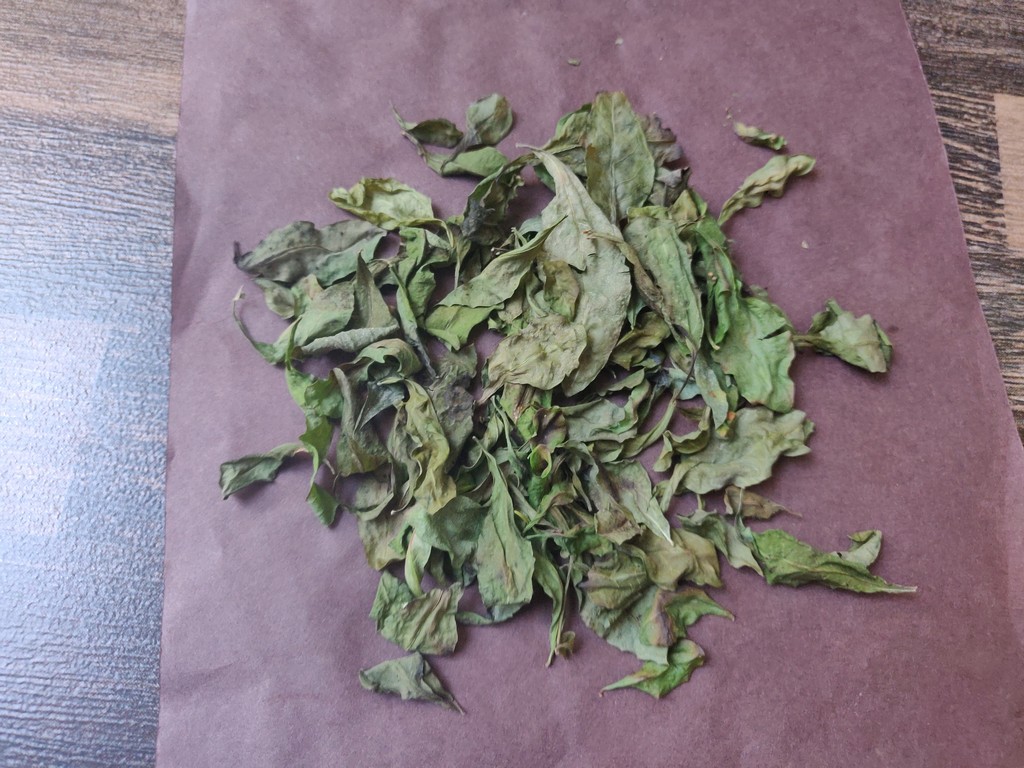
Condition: Dried
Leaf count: multiple
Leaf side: unknown